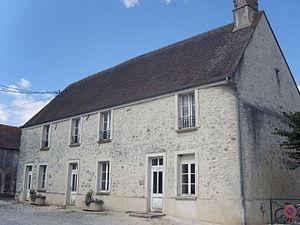
Ancienne mairie de Jouy-le-Châtel
Jouy-le-Châtel est une commune française située dans le département de Seine-et-Marne en région Île-de-France.